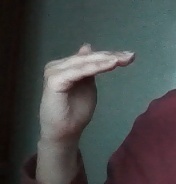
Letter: khaa